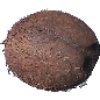
Label: cocos